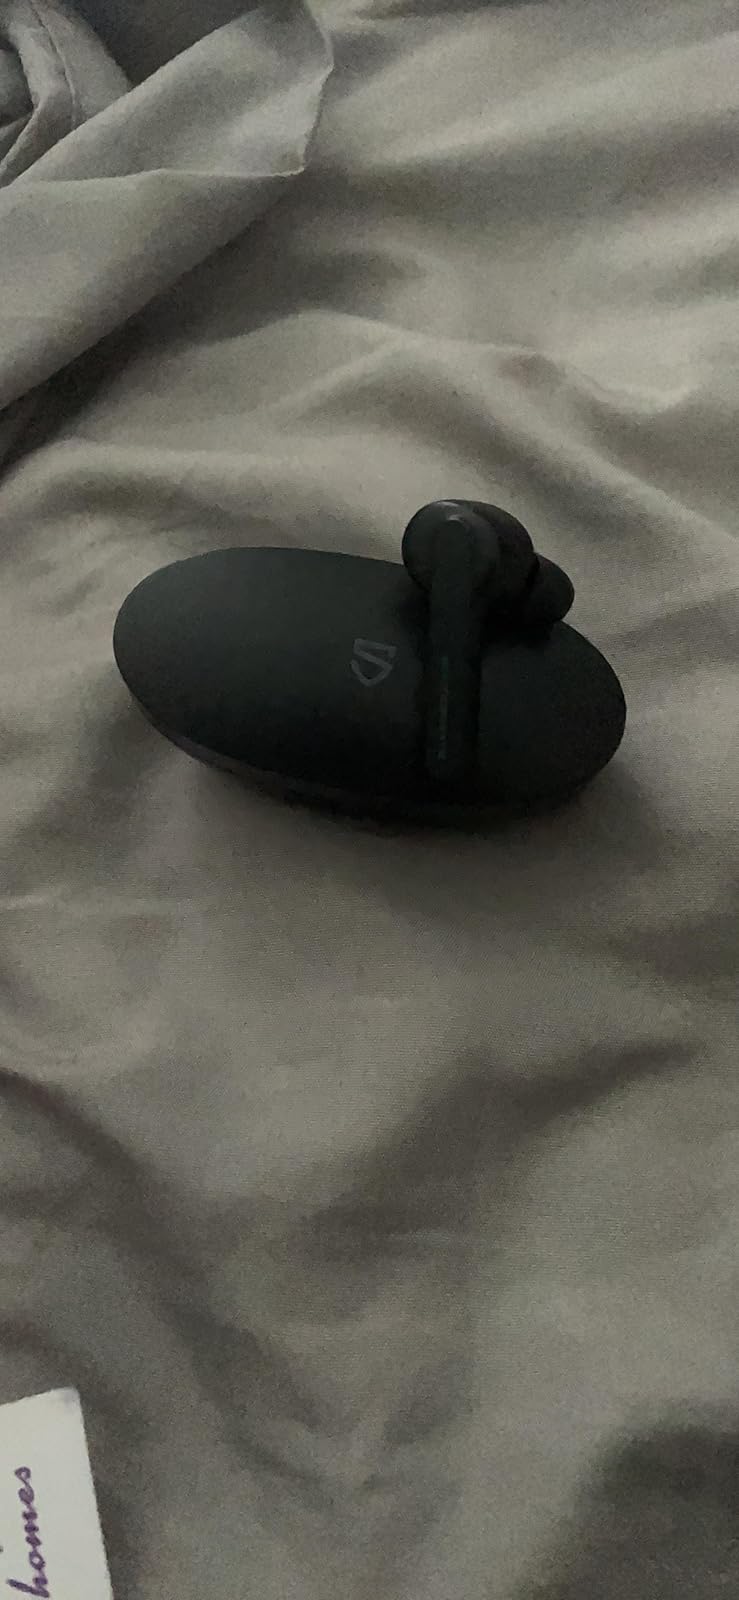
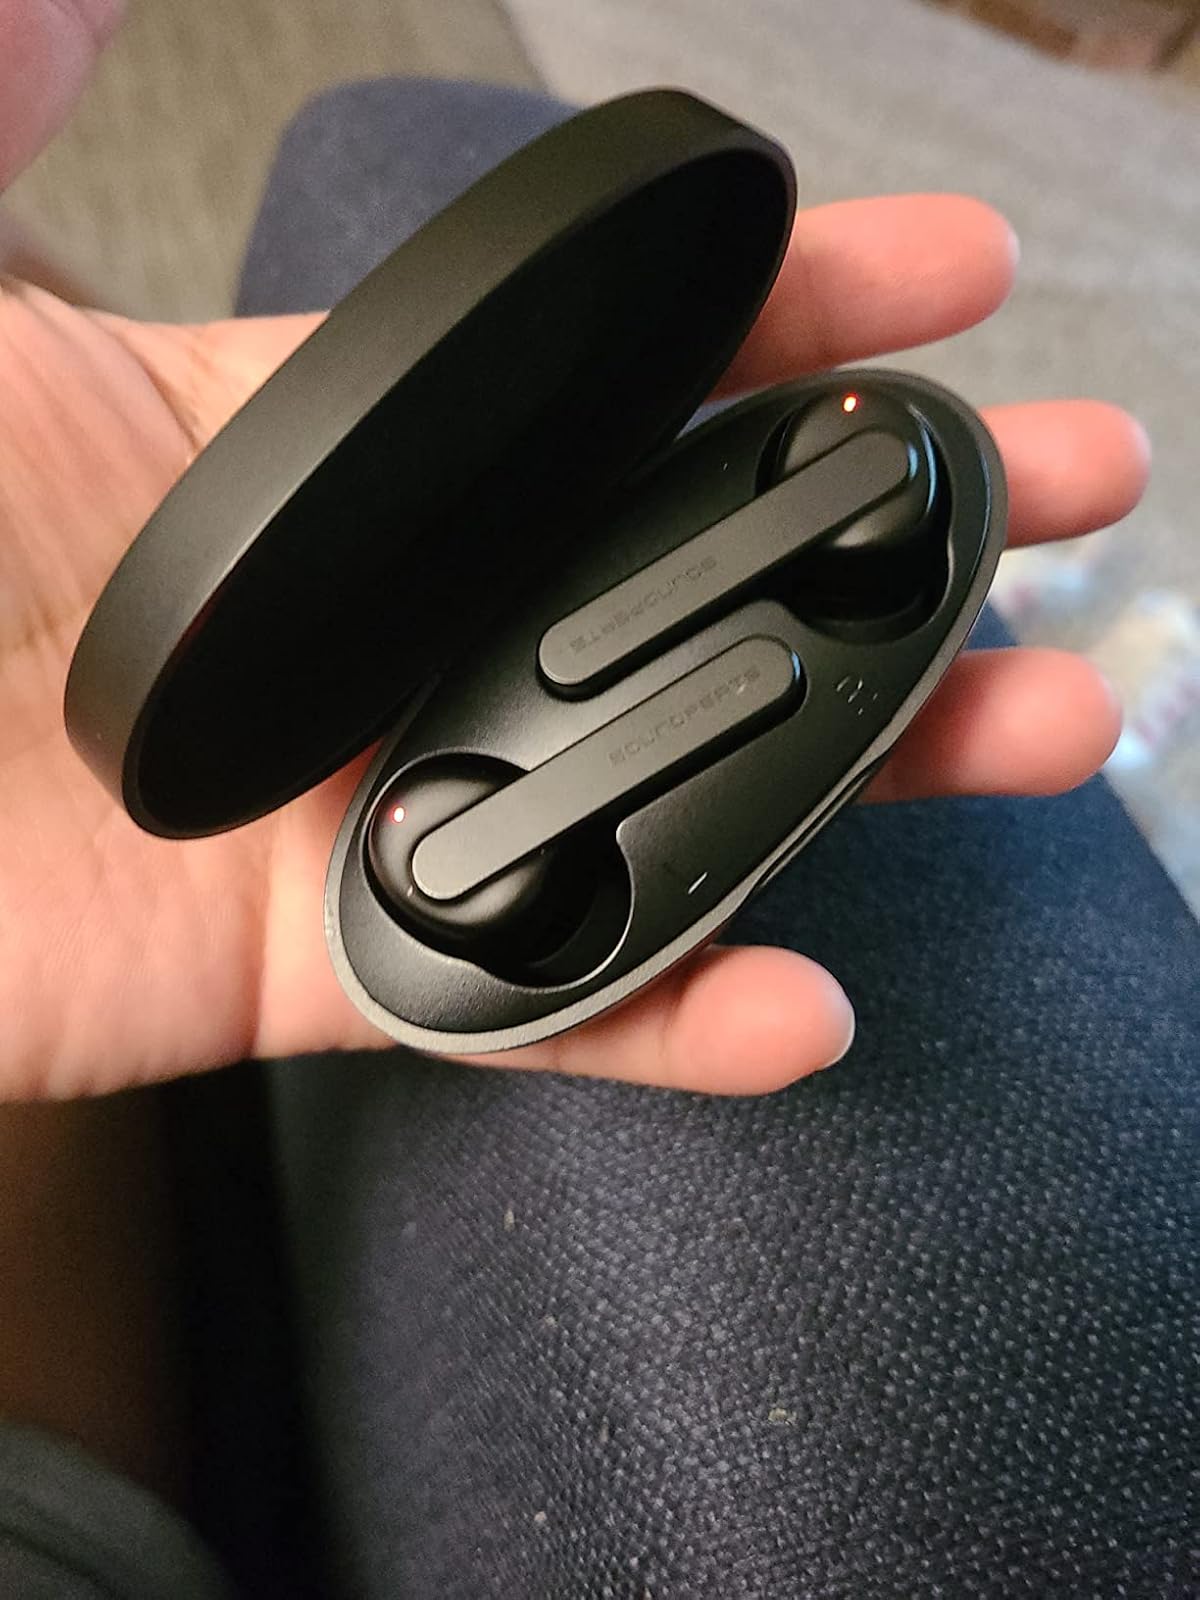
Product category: earbuds
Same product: yes